Puli station

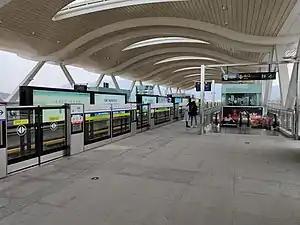

Puli is a station on the Oceantec Valley Line of the Qingdao Metro. It opened on 23 April 2018.